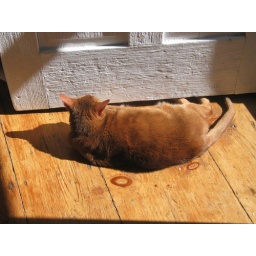
Basking on wooden floor by open door - Strafford